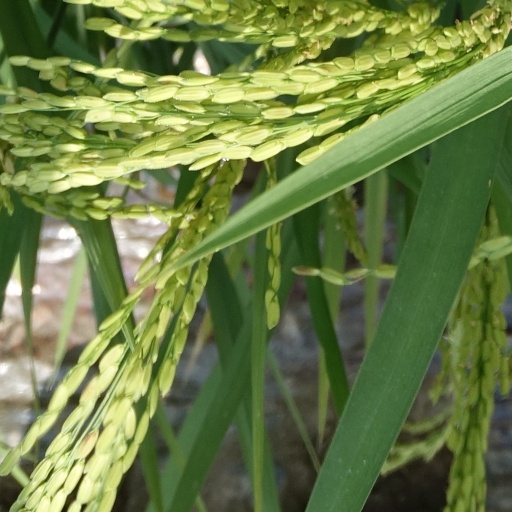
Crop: rice